First Thatcher ministry

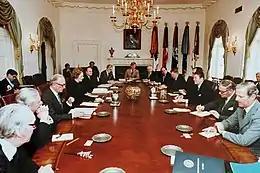
Thatcher with members of her cabinet (left) during talks with Ronald Reagan and members of his cabinet (right) in 1981

Margaret Thatcher was Prime Minister of the United Kingdom from 4 May 1979 to 28 November 1990, during which time she led a Conservative majority government. She was the first woman to hold that office. During her premiership, Thatcher moved to liberalise the British economy through deregulation, privatisation, and the promotion of entrepreneurialism.